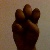
The image shows a hand gesture representing the letter 'E' in Indian Sign Language.